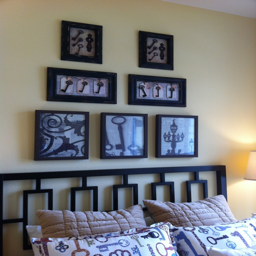
trying to get ideas for our master bedroom .